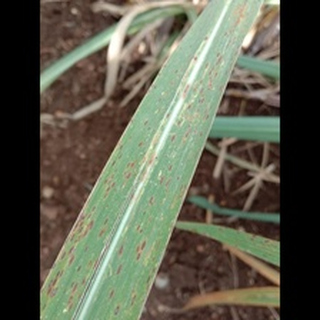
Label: sugarcane_rust